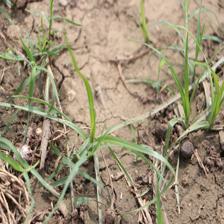
Label: Grass